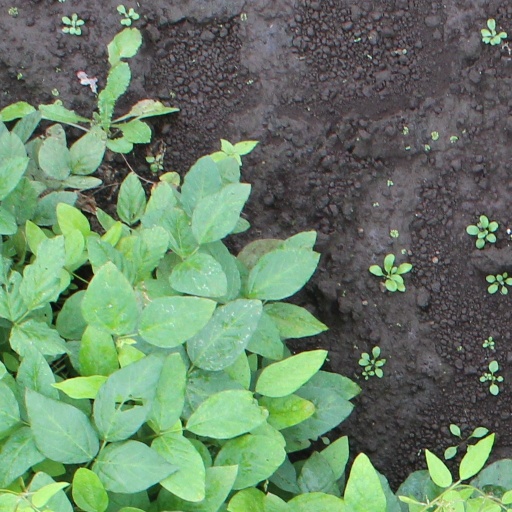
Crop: soybean